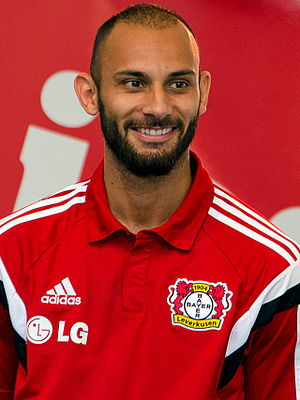
Ömer Toprak
Toprak med Leverkusen i 2014
Ömer Toprak er en tyrkisk fodboldspiller, der spiller som midterforsvar for Borussia Dortmund og Tyrkiets fodboldlandshold.